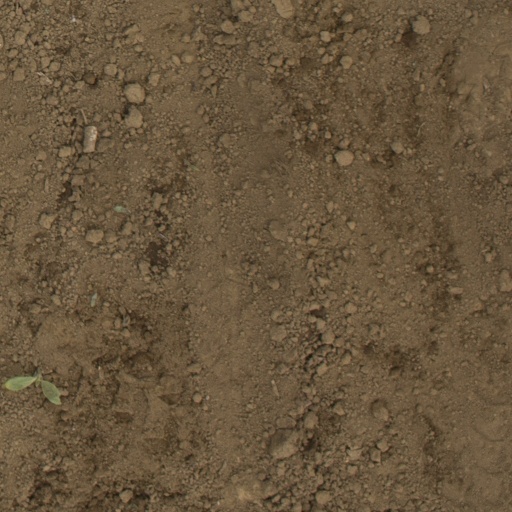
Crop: Jerusalem artichoke